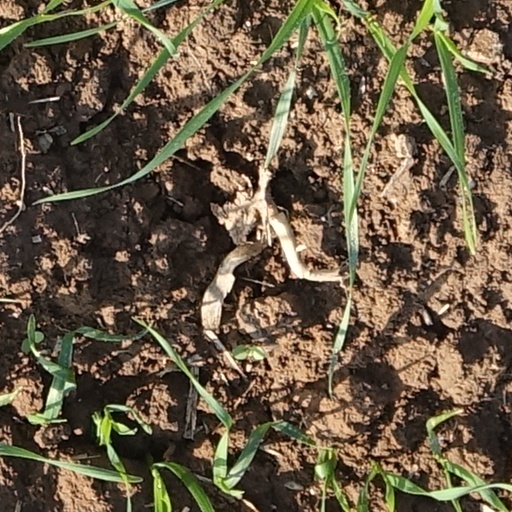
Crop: wheat